Skinner & Eddy

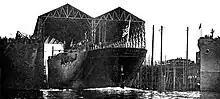
Launch of the freighter "Stolt Nielson" from the Skinner & Eddy yard on 22 May 1917

The first seven ships built by Skinner & Eddy were for private contractors. The company completed its first ship, "Niels Nielson", on November 9, 1916, and had completed a further two by the time the United States entered the war in April 1917. These three ships along with four partially completed vessels were then requisitioned for war service by the newly created United States Shipping Board (USSB). Thereafter, Skinner & Eddy was to build ships exclusively for the USSB, through the latter's agency, the Emergency Fleet Corporation (EFT).